Diana Taylor (superintendent)

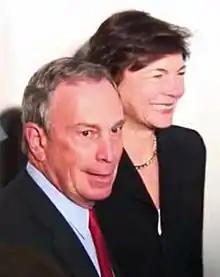
Taylor and Michael Bloomberg in 2006

Diana Lancaster Taylor (born February 6, 1955) is an American business executive. She was the New York Superintendent of Banks from 2003 to 2007. Taylor was the First Lady of New York City from 2002 to 2013 through her domestic partnership with politician and businessman Michael Bloomberg.